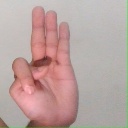
अक्षर: भ